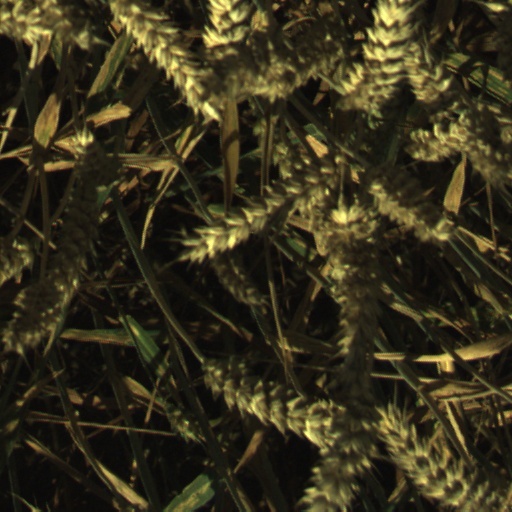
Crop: wheat